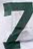
Number: 7